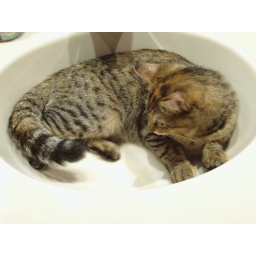
Pickles is cute when she is in the sink